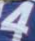
Number: 4